Max Brauer

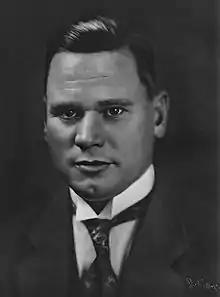
Brauer in 1927

Max Julius Friedrich Brauer (3 September 1887 – 2 February 1973) was a German politician of the Social Democratic Party (SPD) and the first elected First Mayor of Hamburg after World War II.